Land value tax

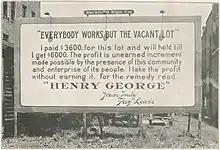
Everybody works but the vacant lot – Henry George

LVT considers the effect on land value of location, and of improvements made to neighbouring land, such as proximity to roads and public works. LVT is the purest implementation of the public finance principle known as value capture.